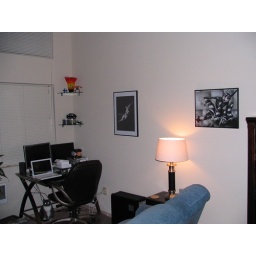
Living room with computer desk in corner and two works by nanya and jester on the wall.